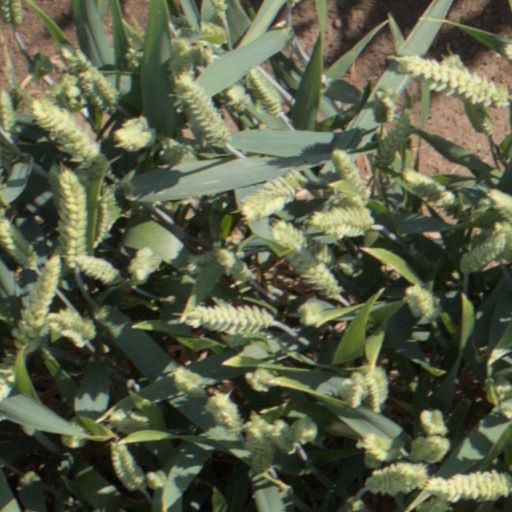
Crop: wheat